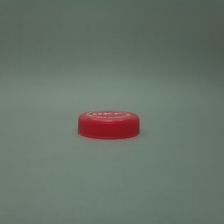
Color: red/orange/pink/fuchsia/brown
Cap type: standard cap